Plug-in electric vehicle

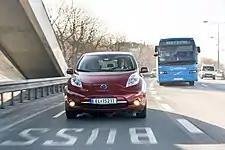
All-electric car on a bus lane in Oslo

Several national, provincial, and local governments around the world have introduced policies to support the mass market adoption of plug-in electric vehicles. A variety of policies have been established to provide direct financial support to consumers and manufacturers; non-monetary incentives; subsidies for the deployment of charging infrastructure; procurement of electric vehicle for government fleets; and long term regulations with specific targets.